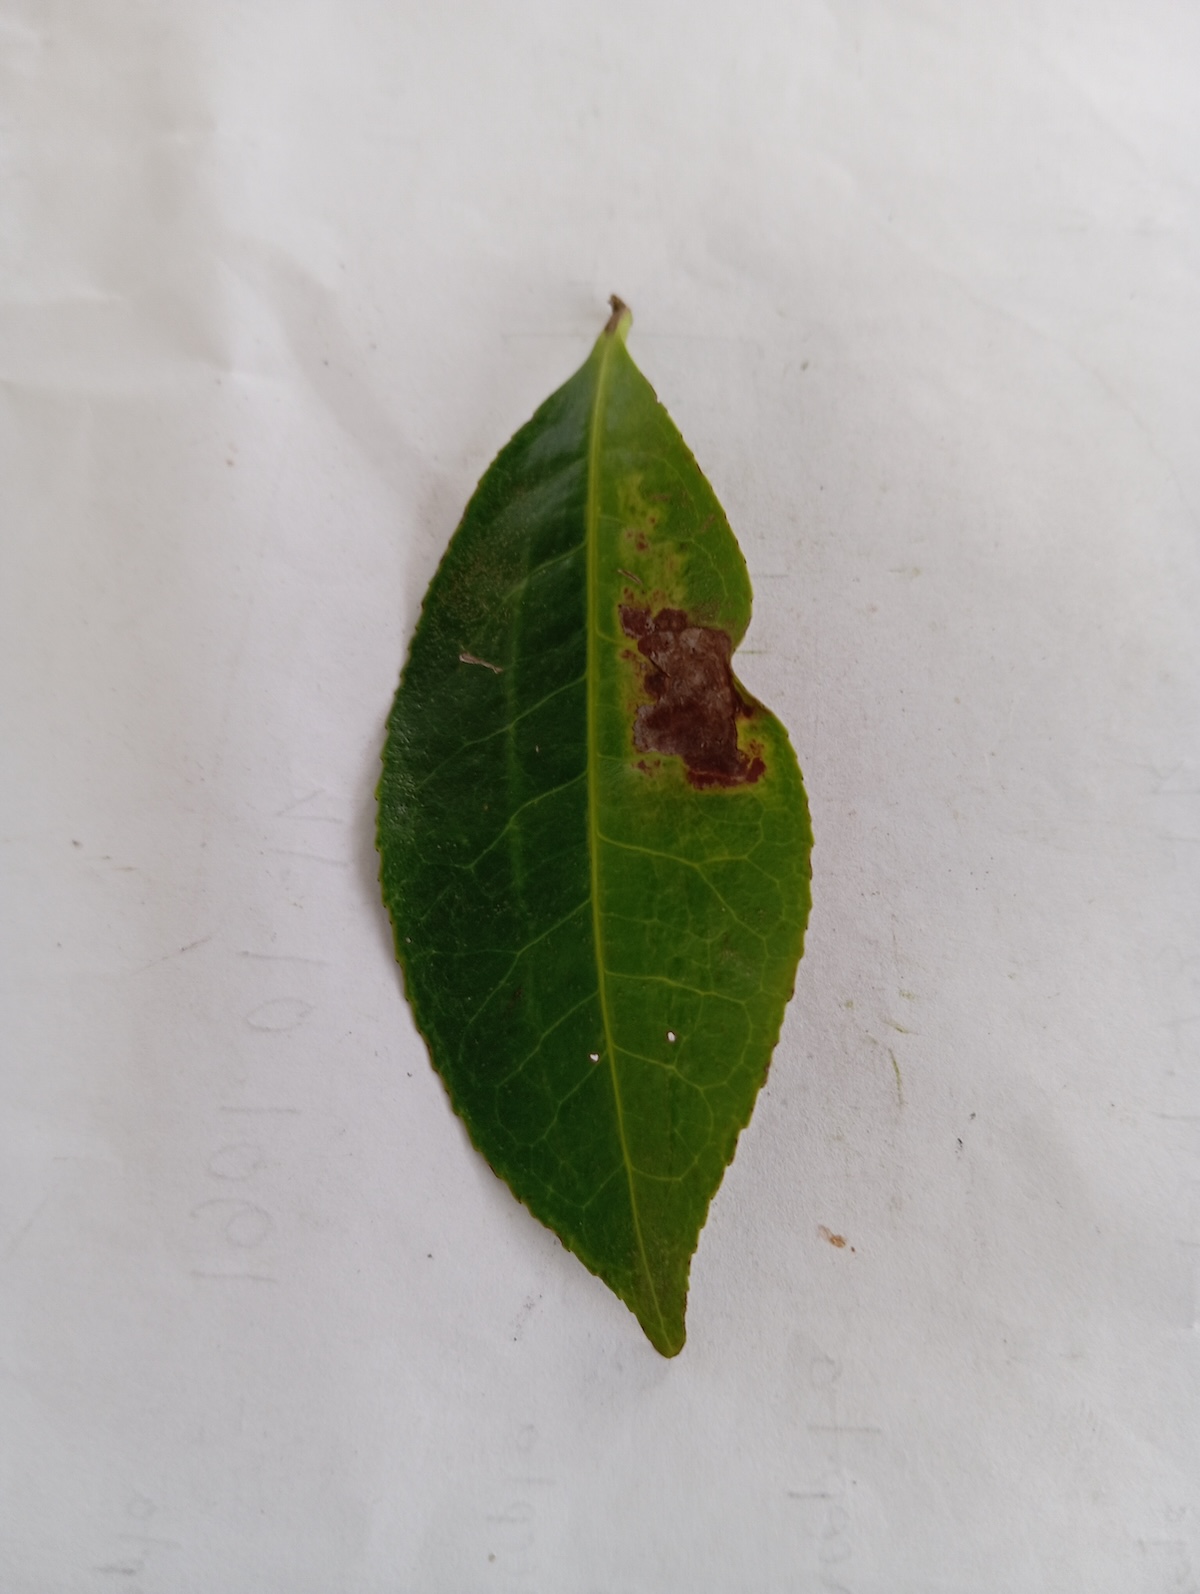
Label: Gray Blight